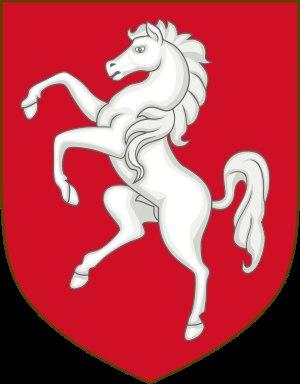
La Medway, rivière dont le cours se situe presque en totalité dans le comté de Kent, s'écoule sur 113 km depuis l'ouest du comté de Sussex jusqu'à son débouché dans l'estuaire de la Tamise.